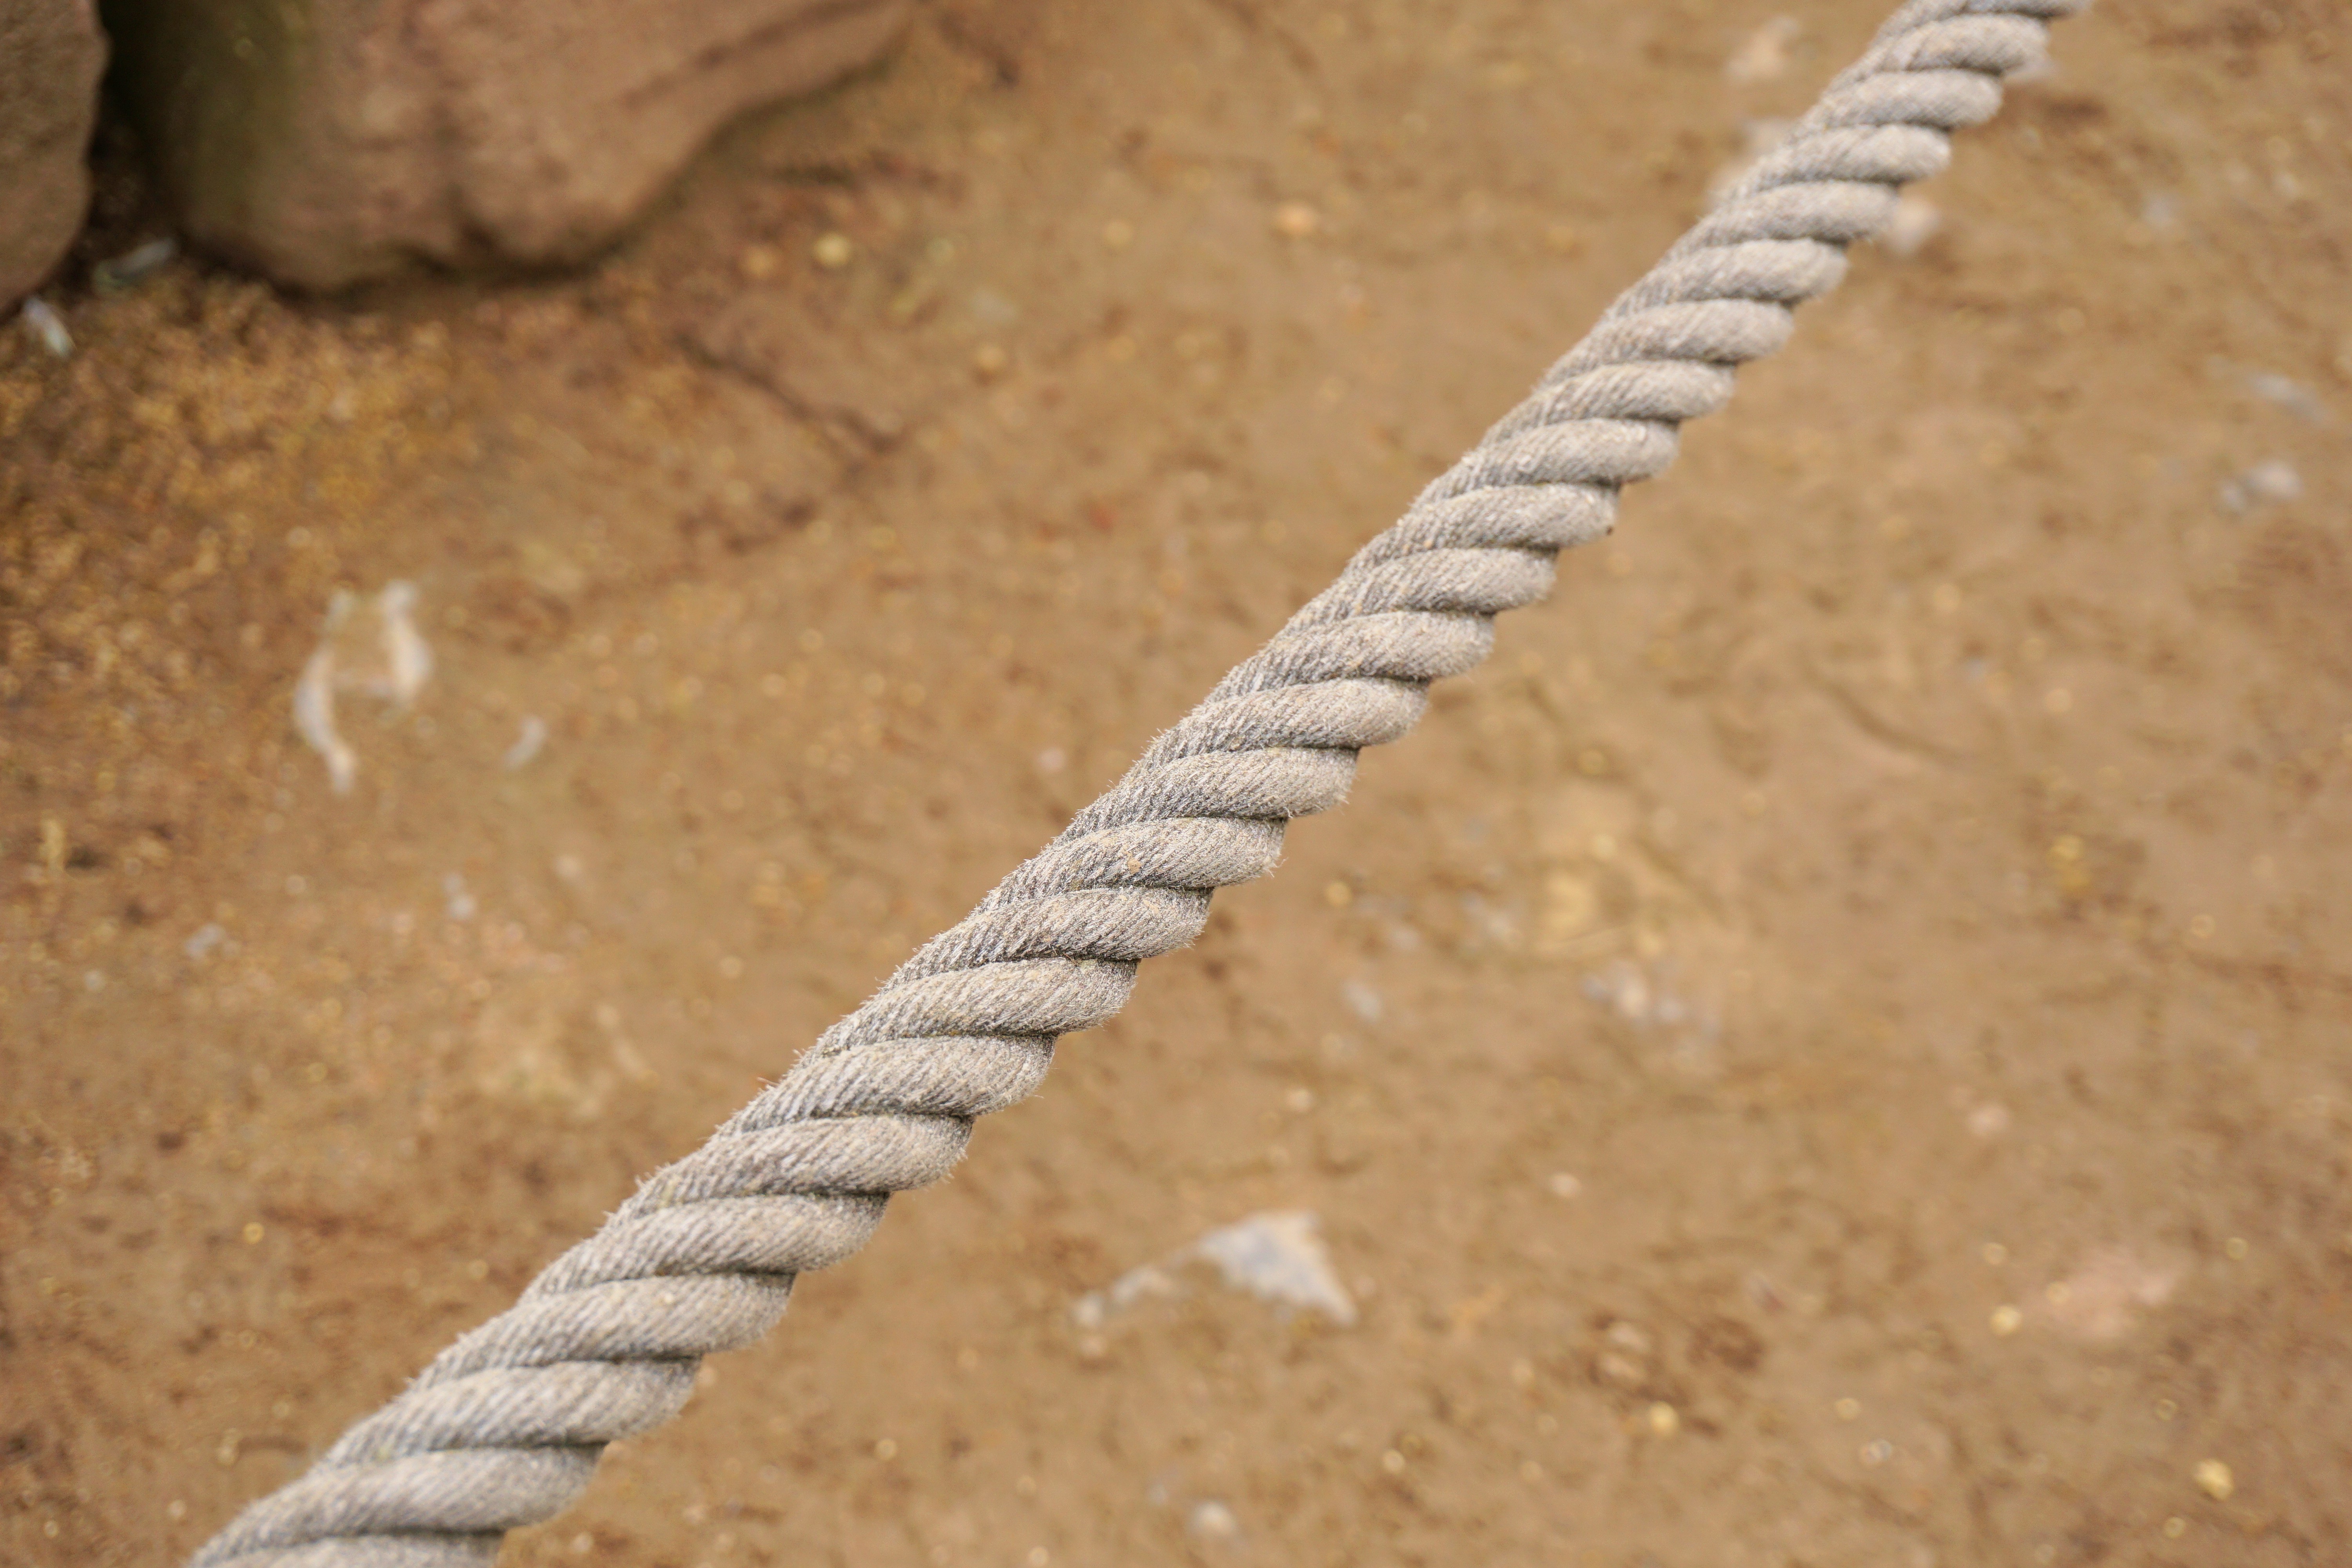
sand, dew, rope, soil, knitting, leash, thick, cordage, fixing, twisted ropes, strong together